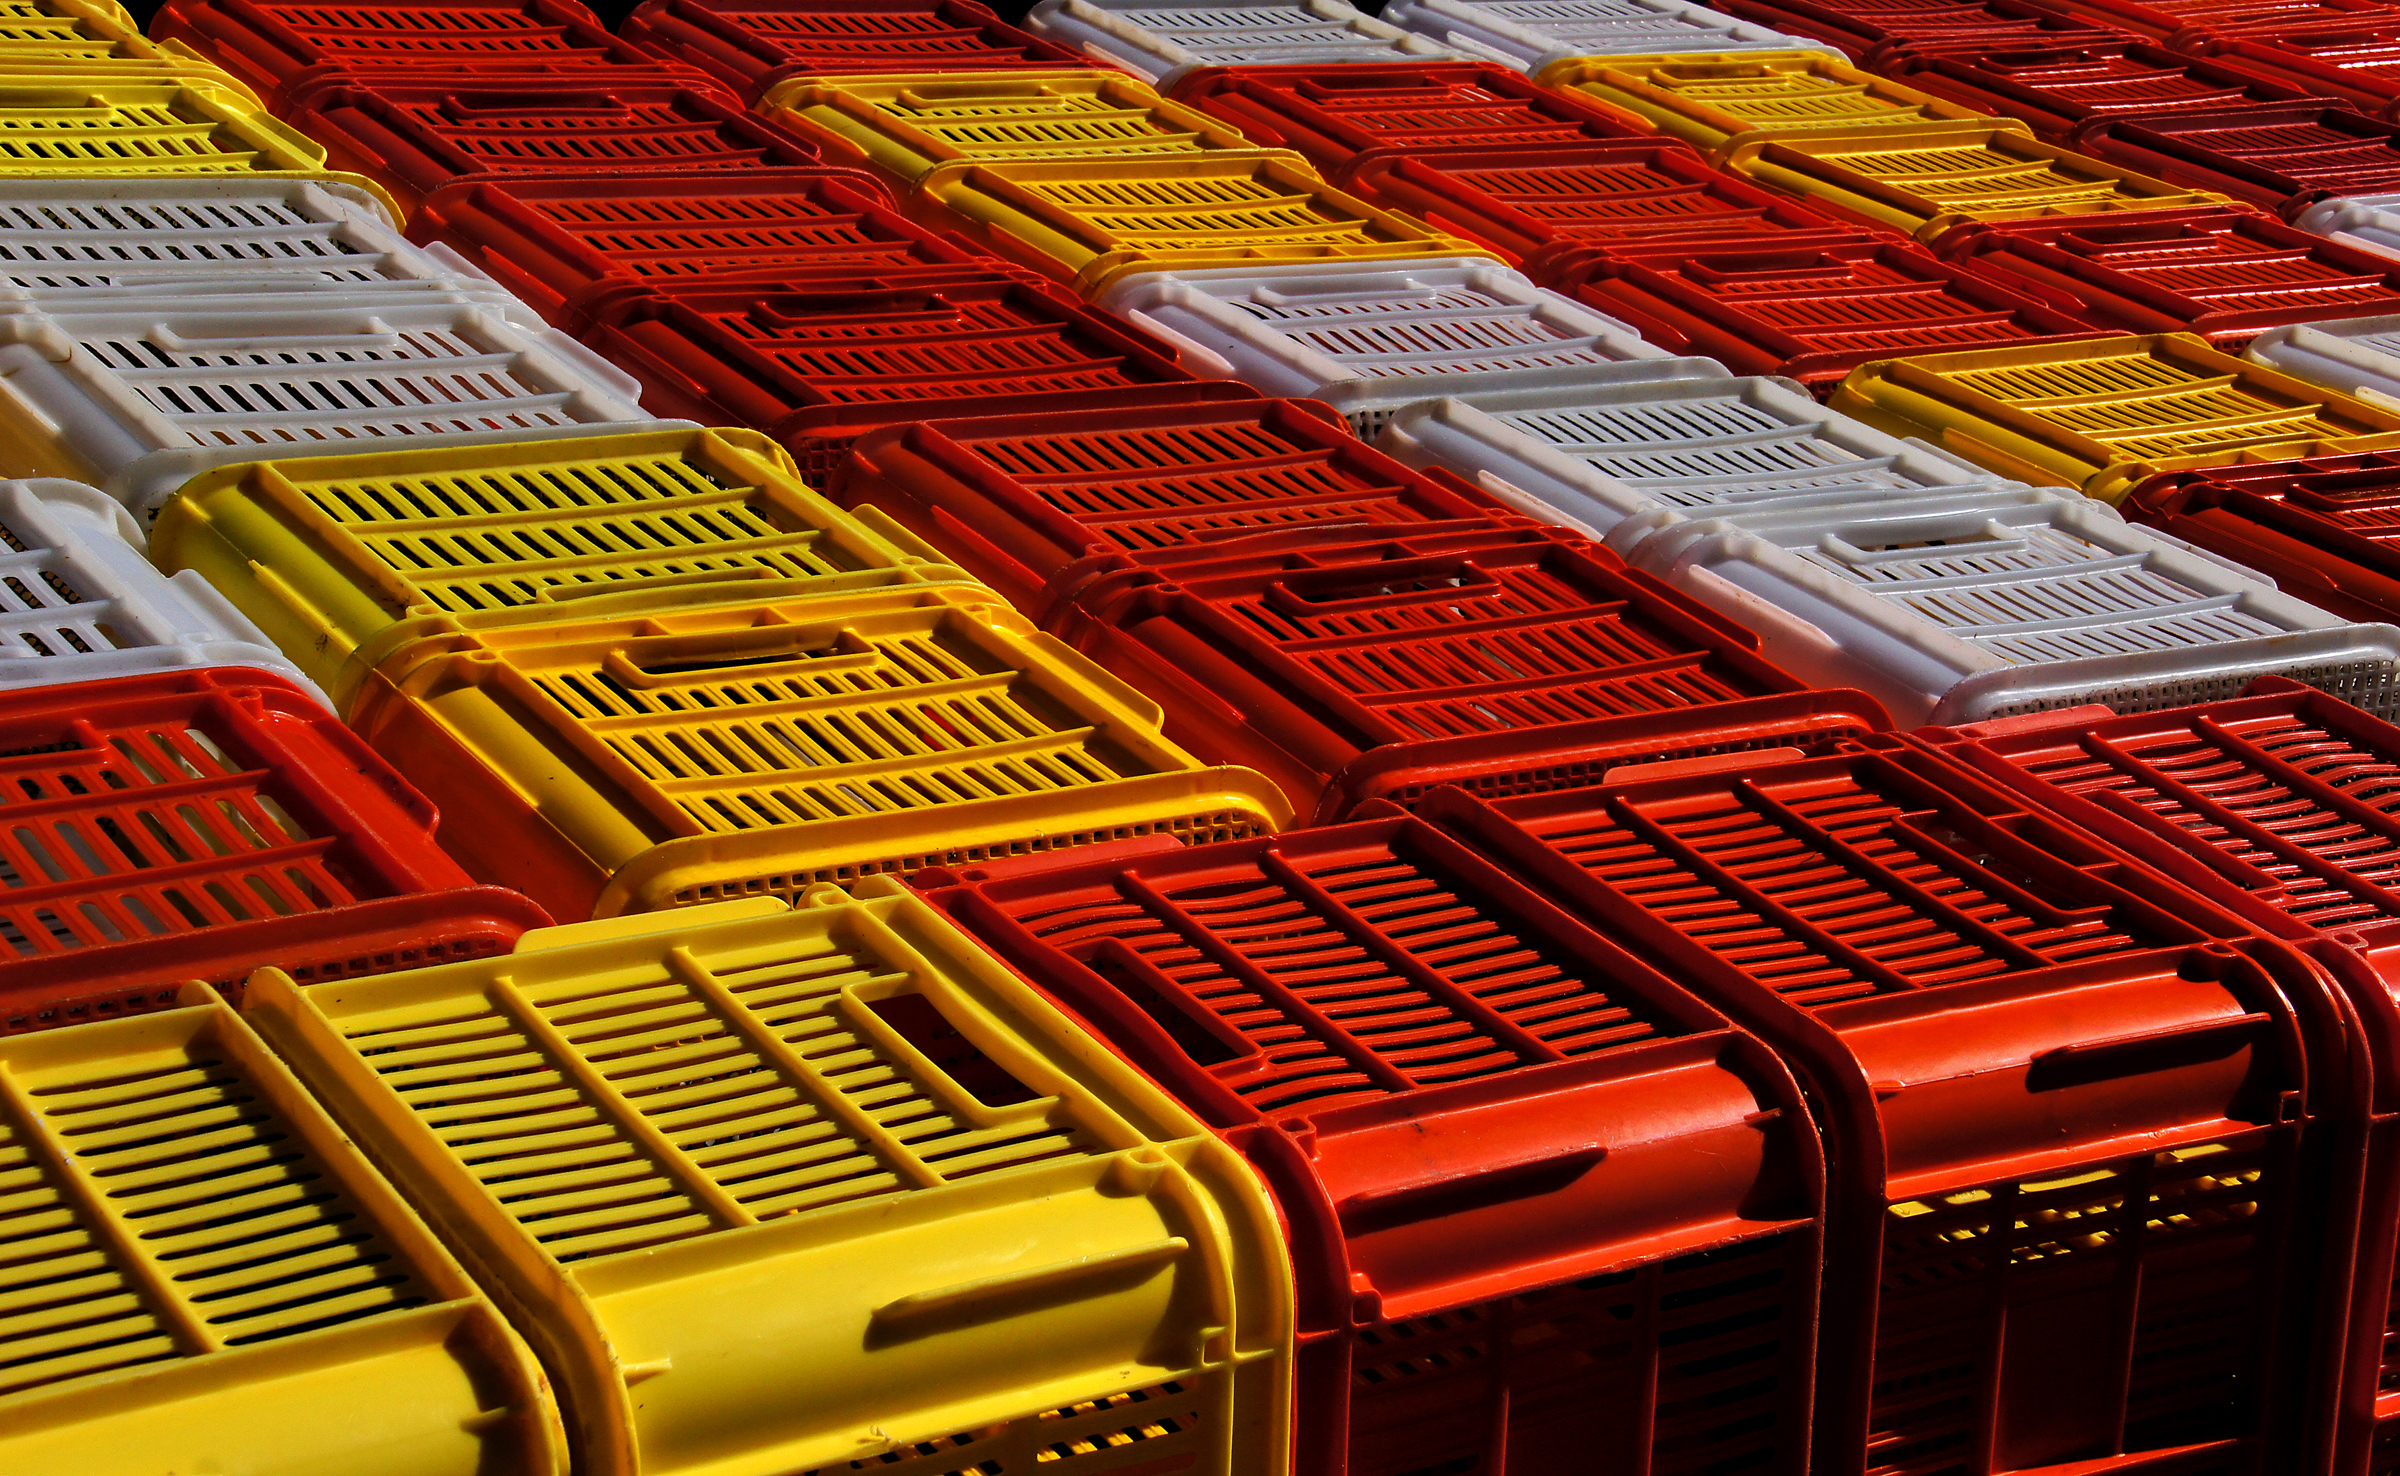
color, design